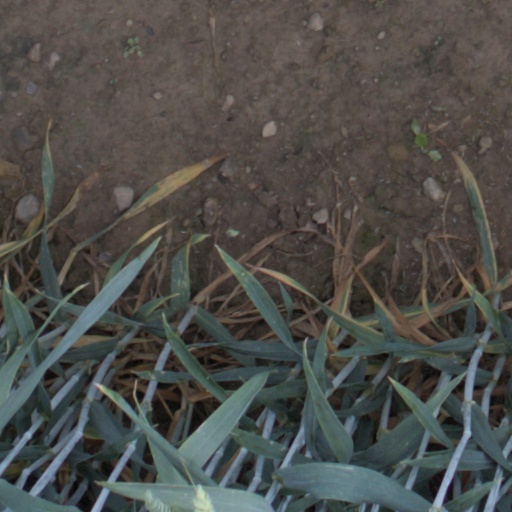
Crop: wheat